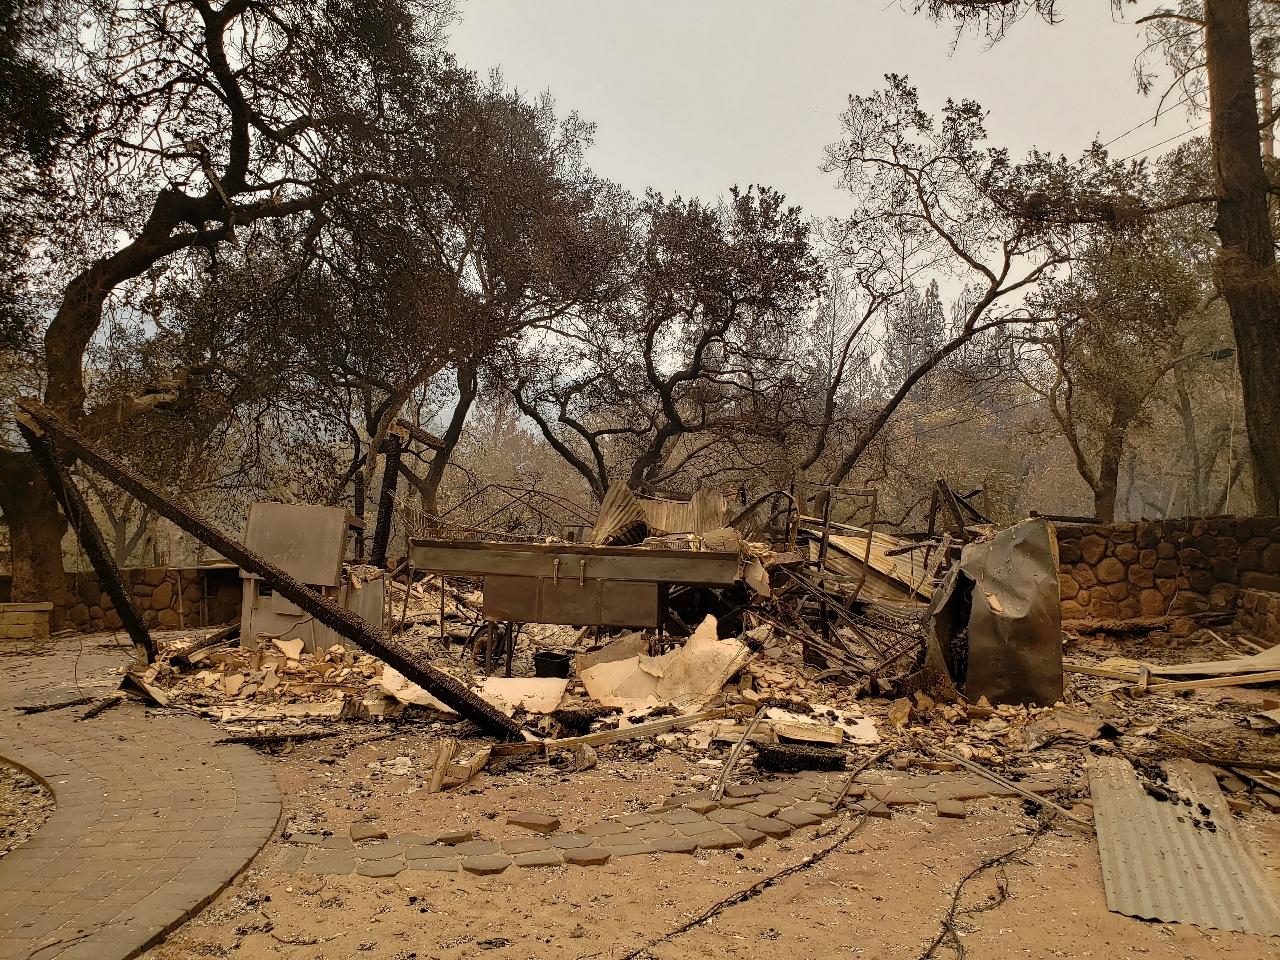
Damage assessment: destroyed